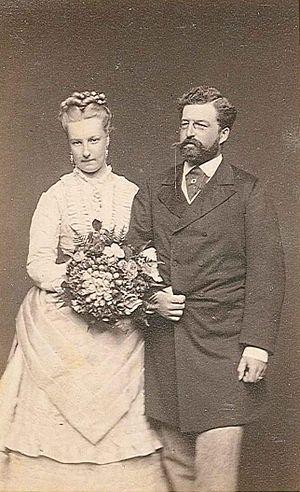
Le terme de gravure désigne l'ensemble des techniques artistiques, artisanales ou industrielles qui utilisent l’incision ou le creusement pour produire une image, un texte ou toute autre inscription dans la matière.